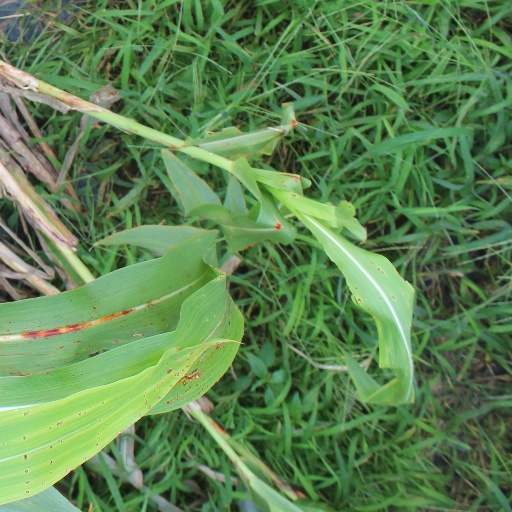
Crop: sorghum